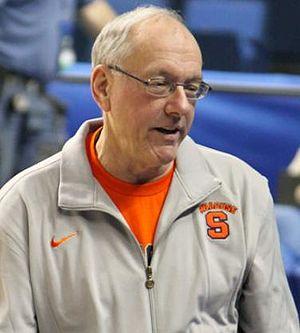
James Arthur « Jim » Boeheim, né le 17 novembre 1944 à Lyons, dans l'État de New York, est un joueur et entraîneur américain de basket-ball. Il évolue durant sa carrière au poste de meneur.